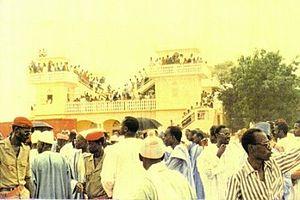
Mosquée de Serigne Abass à Louga
Serigne Abdoullahi Ibn Abass Sall ou El Hadji Abass Sall est un guide et un chef religieux sénégalais, qui vécut à Louga et consacra toute sa vie à la propagation de l'islam et de la tijaniyya.